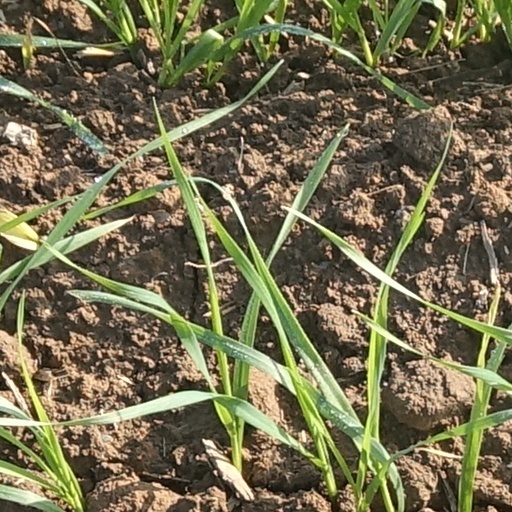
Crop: wheat